Eugenia Charles

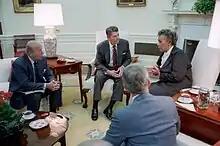
Charles meets with American President Ronald Reagan in the White House's Oval Office about ongoing events in Grenada

Charles began campaigning in politics during the 1960s against restrictions on press freedom. She wrote anonymous newspaper columns for "The Herald" and "The Star" criticising the Dominica Labour Party government. In 1967, she became involved in the Freedom Fighters, an advocacy group which opposed the Seditious and Undesirable Publications Act. In October 1968, the group merged with the National Democratic Movement of Dominica to become the Dominica Freedom Party (DFP). The party held its first convention in June 1969 and Charles was appointed as its leader, a position she would hold until 1995.